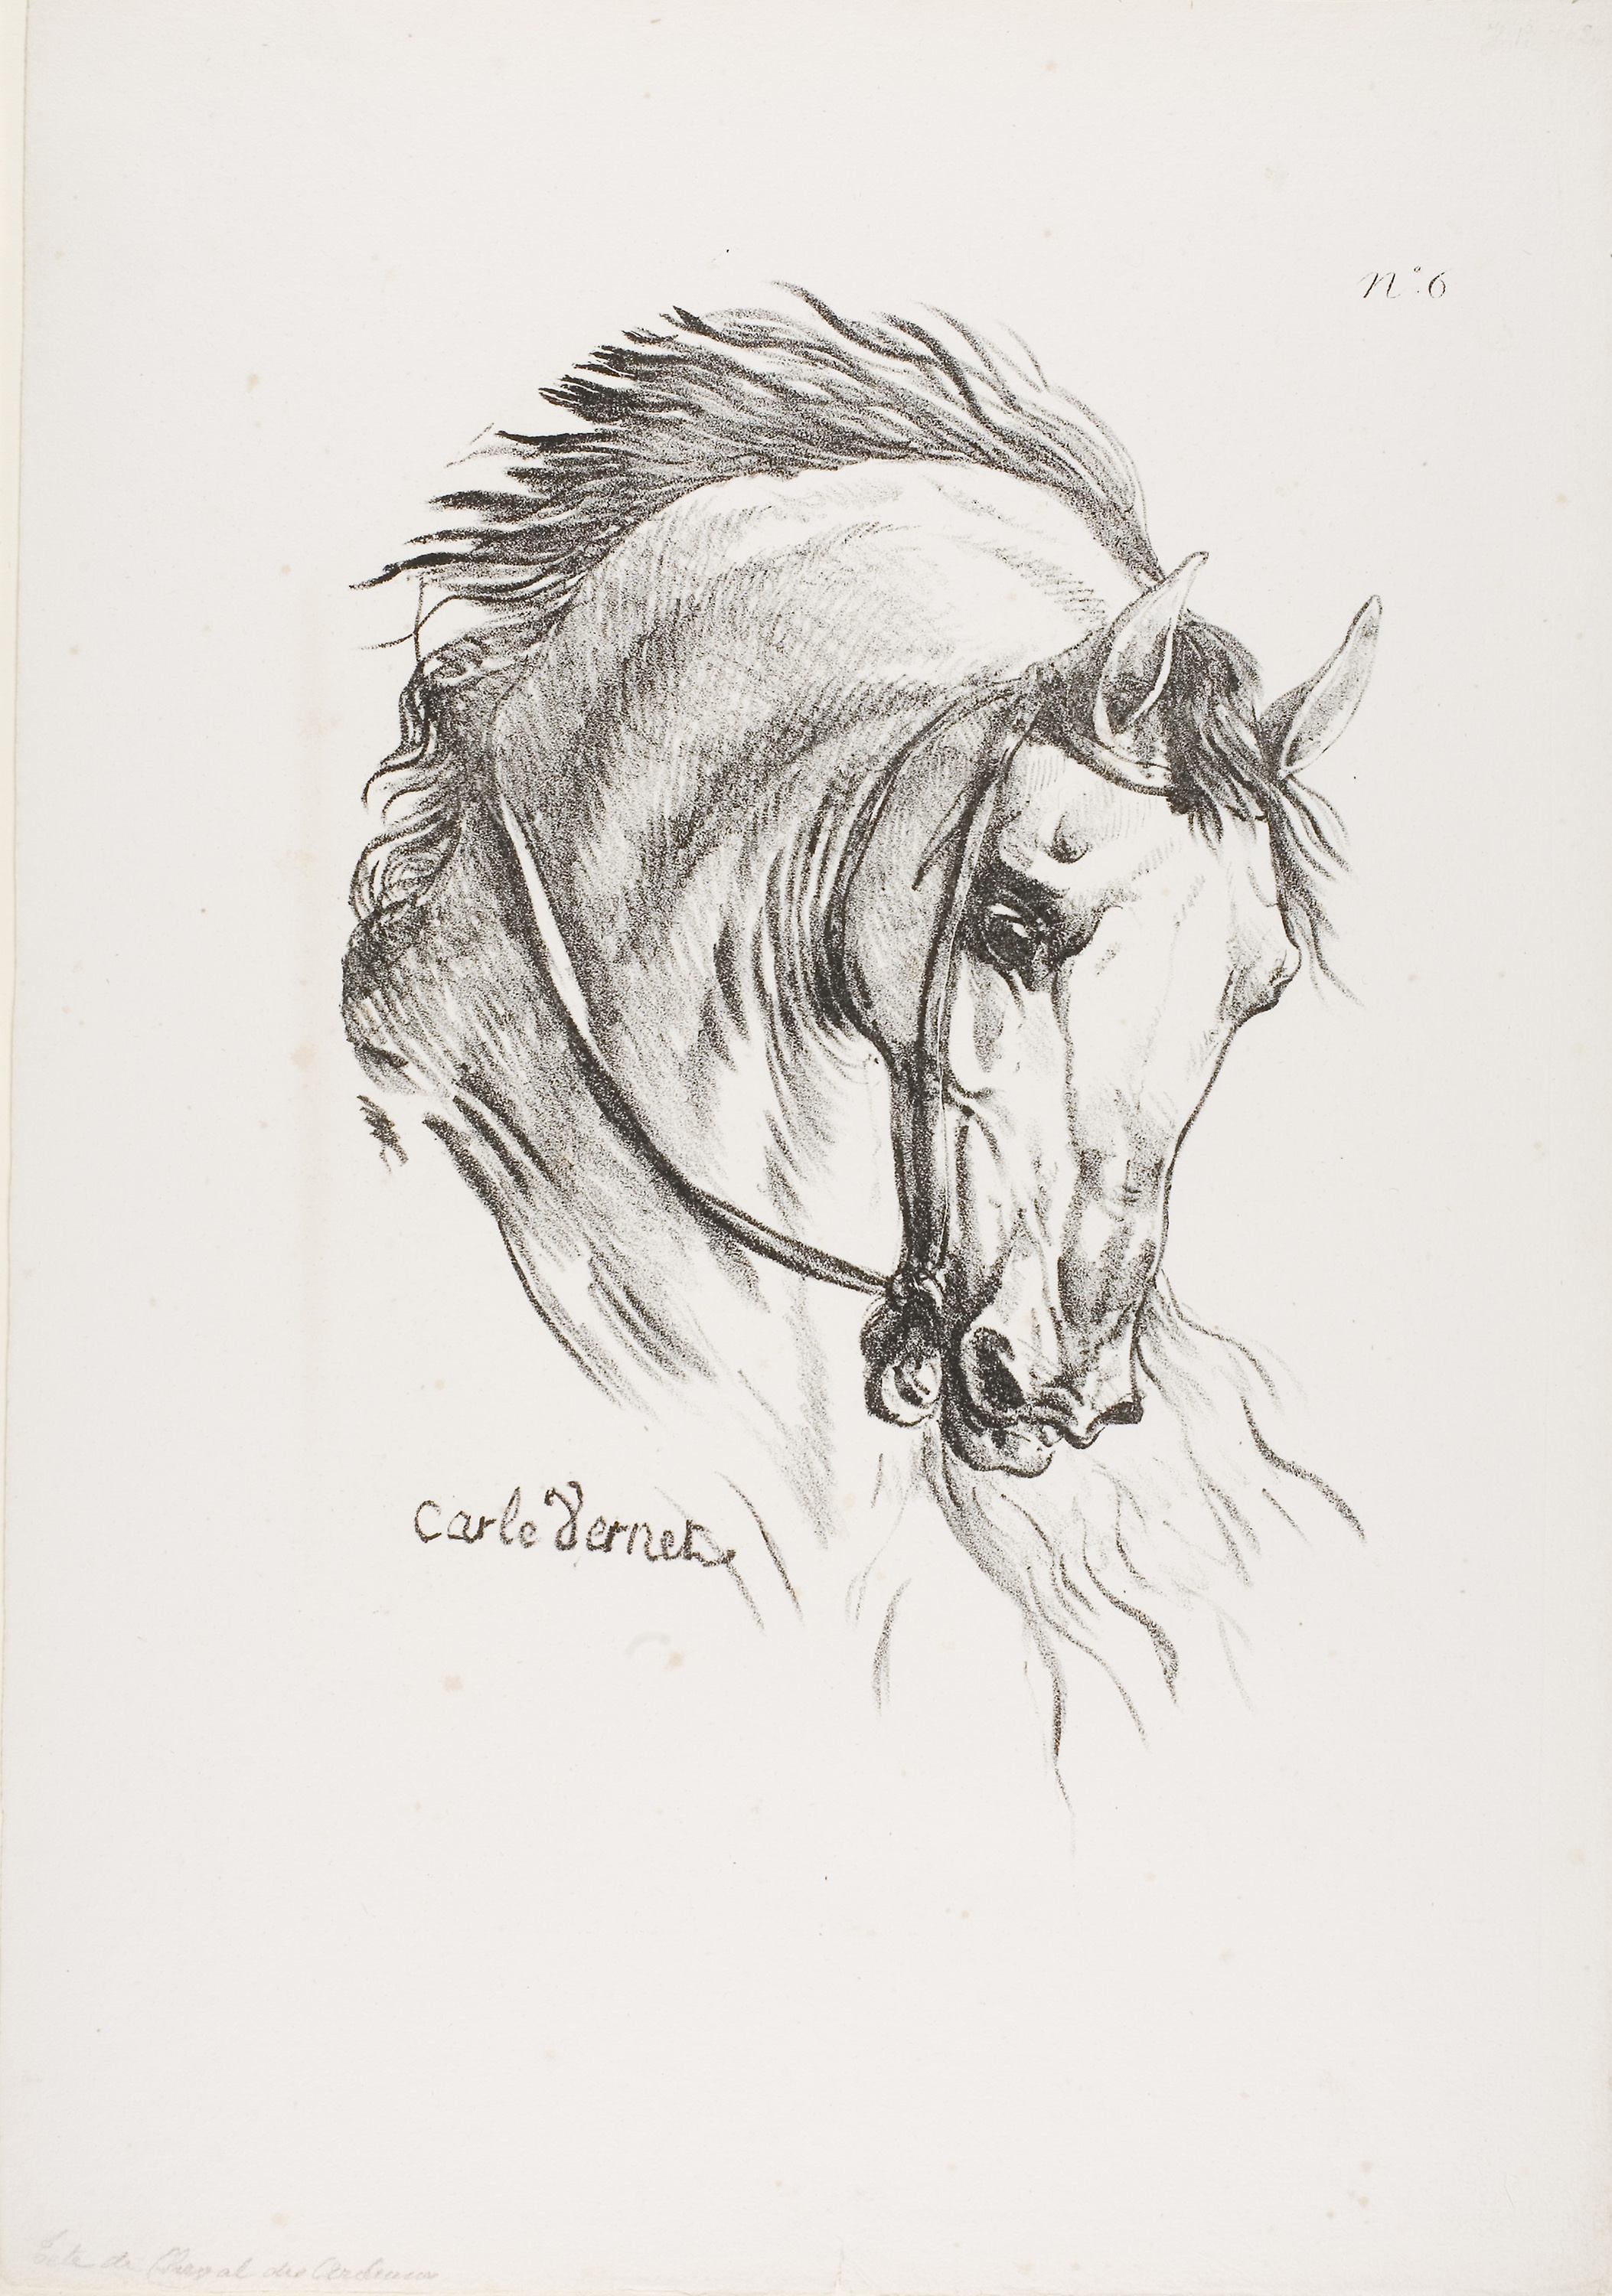
drawing, black and white, head, sketch, figure drawing, horse like mammal, illustration, art, mane, artwork, monochrome, visual arts, neck, portrait, wing, jaw